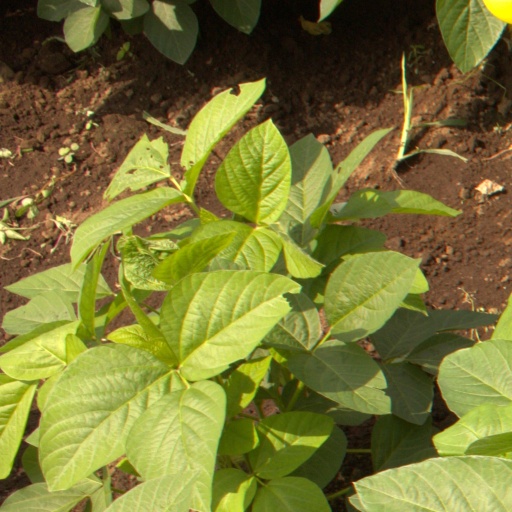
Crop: soybean